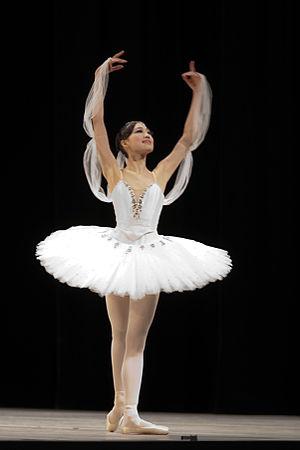
Variation extraite de La Bayadère au Prix de Lausanne 2010.